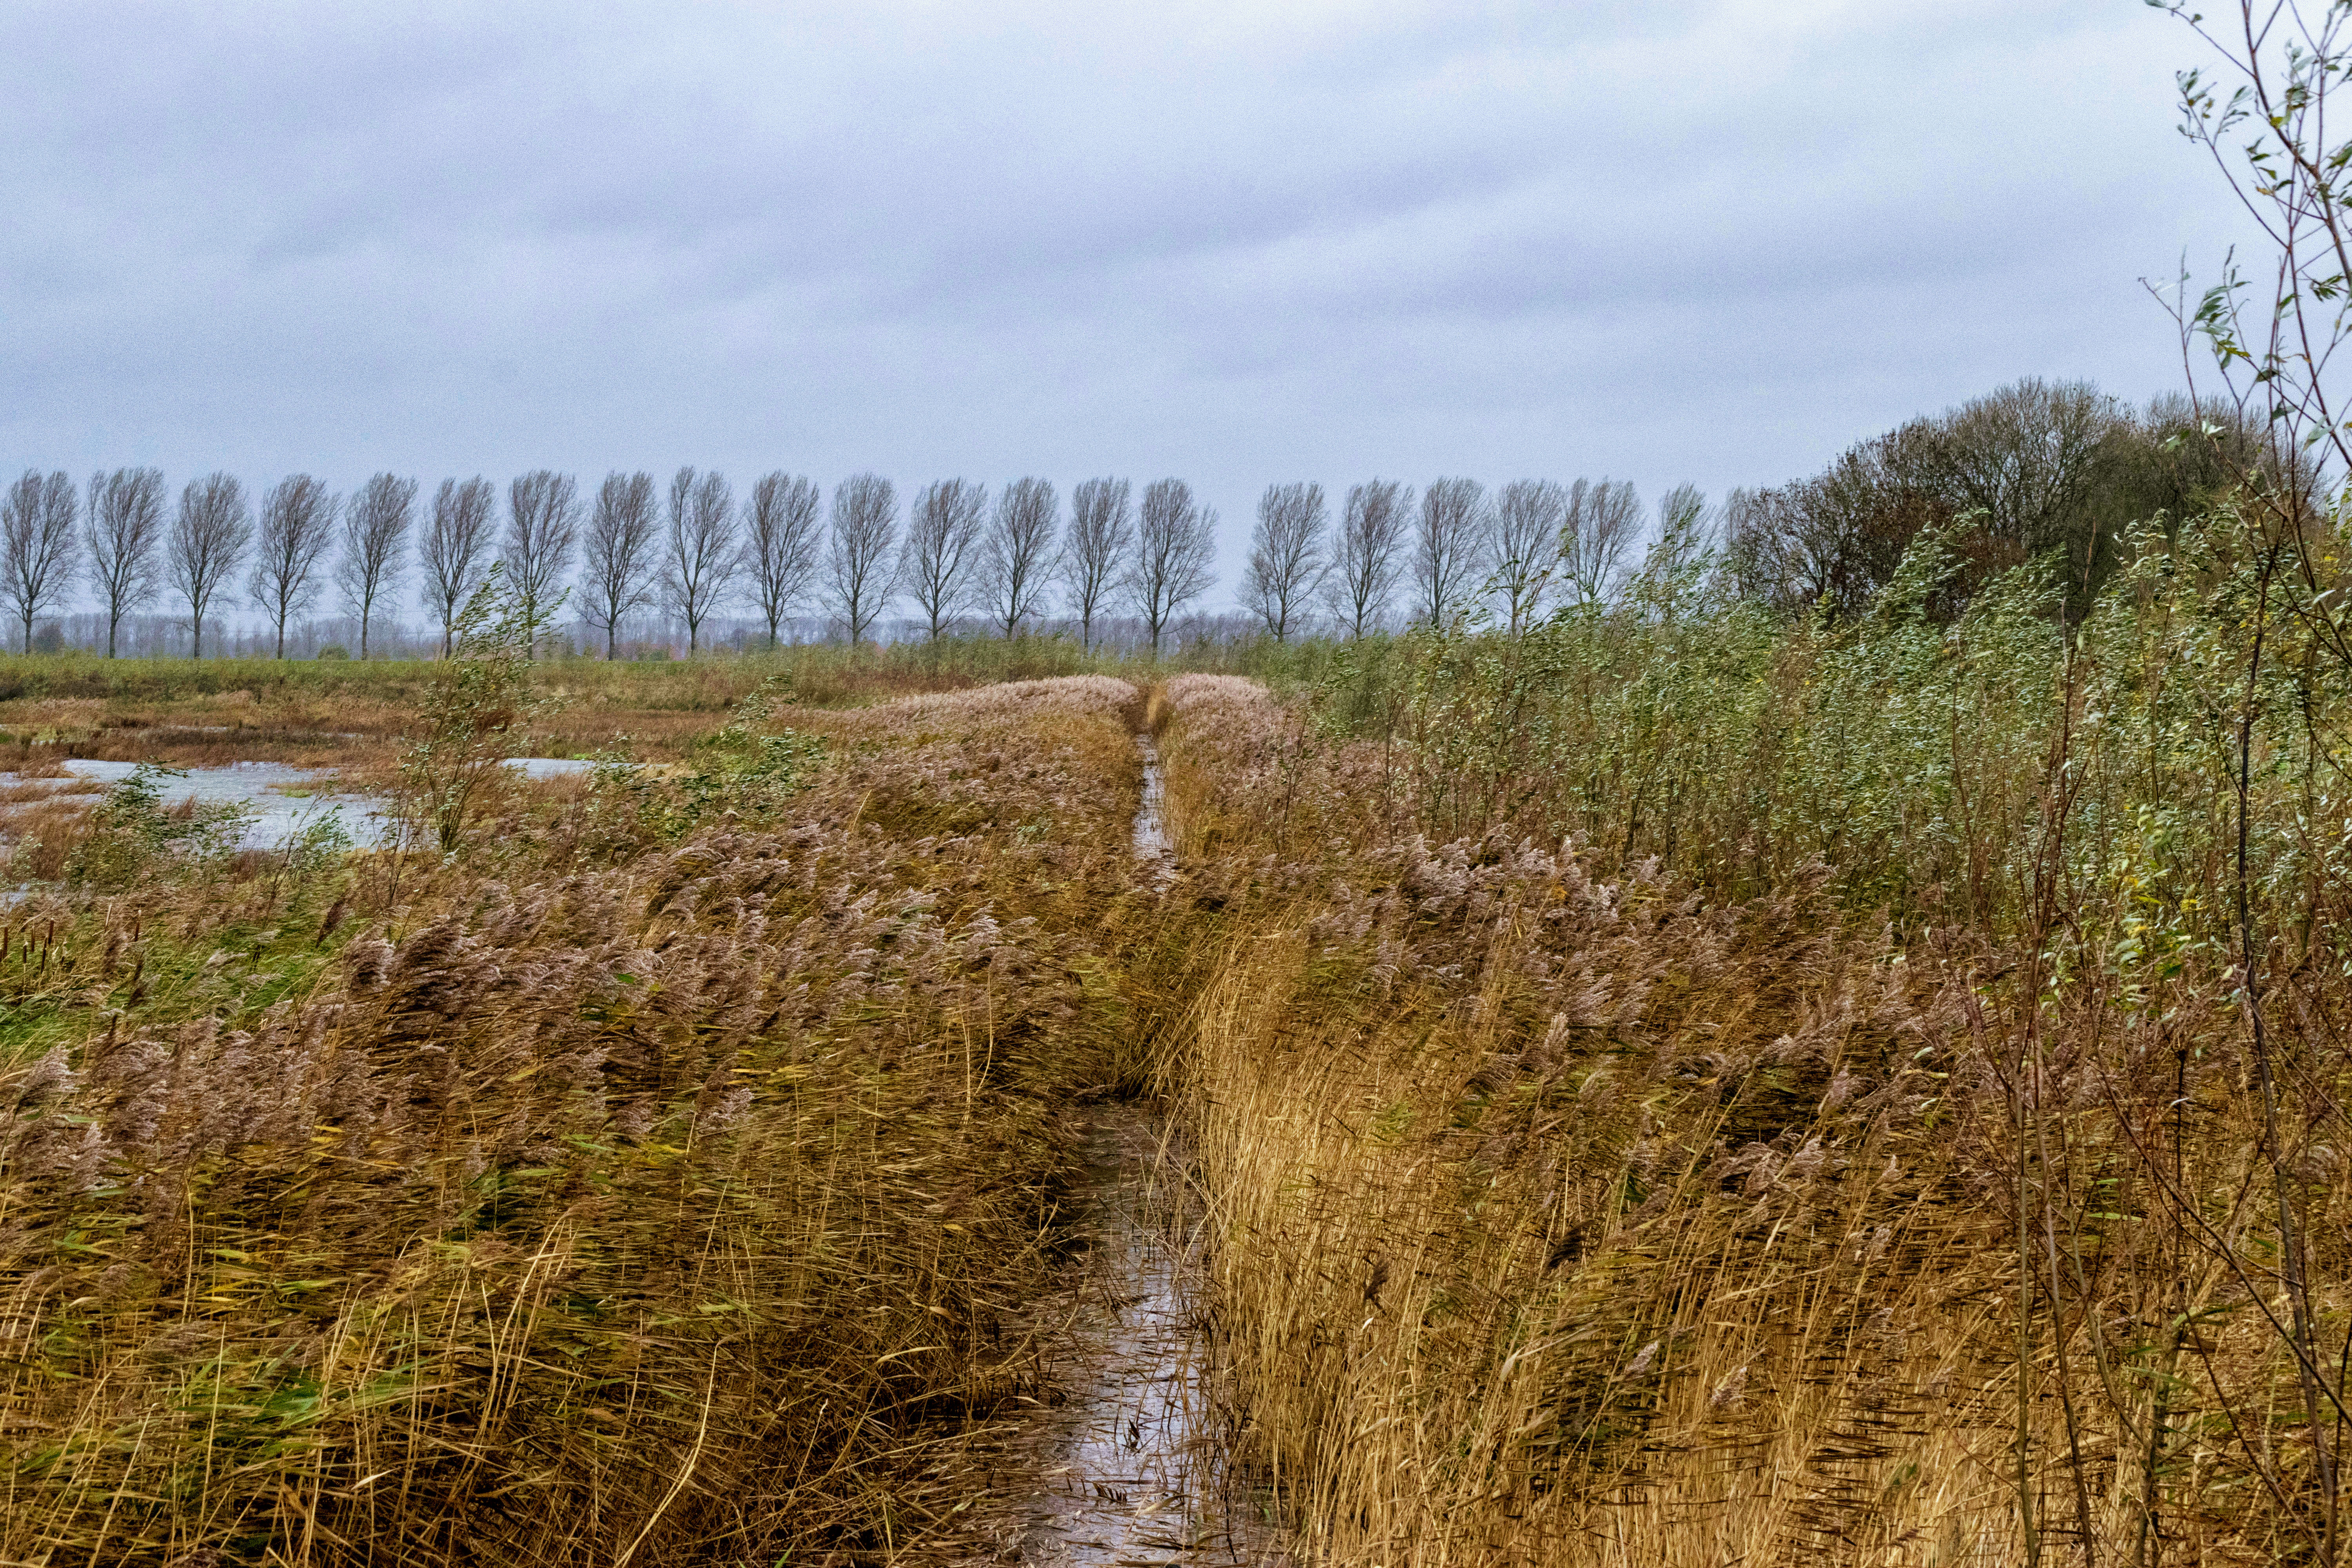
landscape, tree, water, nature, forest, grass, outdoor, marsh, wilderness, mountain, plant, trail, photography, meadow, prairie, hill, reed, autumn, soil, nikon, terrain, ridge, waterway, trees, nederland, netherlands, cool image, zuidholland, willow, outdoorphotography, wetland, bog, woodland, bomen, habitat, i, ecosystem, paulvandevelde, pdvandevelde, padagudaloma, natuurfotografie, dordrecht, biesbosch, nederlandinfotos, wilgen, hollandse, riet, lisdodde, rural area, populier, marshland, moeras, populieren, biome, natural environment, grass family, woody plant